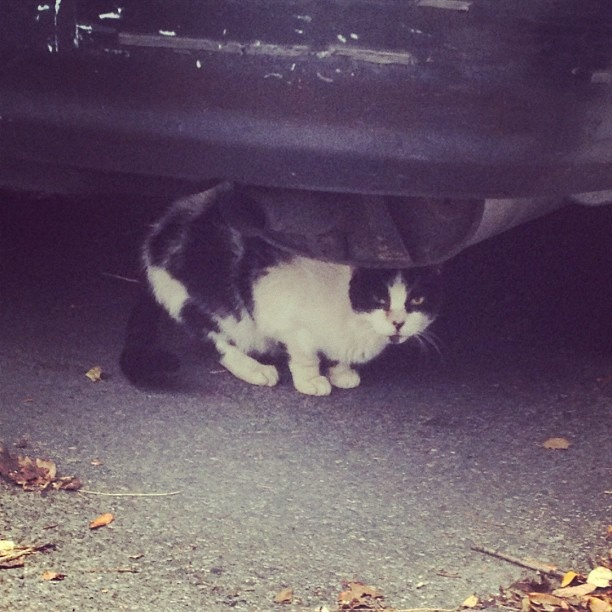
A cat is under the back of a car.
A black and white cat hiding underneath a car.
The cat hiding under the car looks afraid.
A black and white cat underneath a car with a concerned look.
a cat laying under the back end of a car